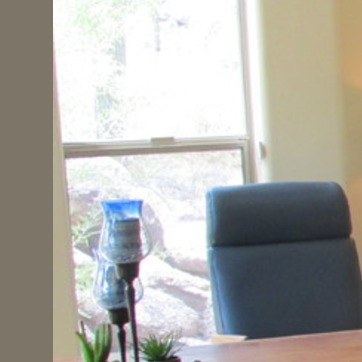
Material: glass